United States Department of Homeland Security

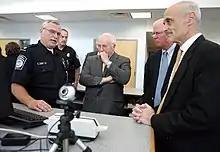
A U.S. Customs and Border Protection officer addresses Vice President Dick Cheney (center); Saxby Chambliss (center right), a U.S. Senator from Georgia; and Michael Chertoff (far right), the second head of the DHS; in 2005

Congress ultimately passed the Homeland Security Act of 2002, and President Bush signed the bill into law on November 25, 2002. It was the largest U.S. government reorganization in the 50 years since the United States Department of Defense was created.